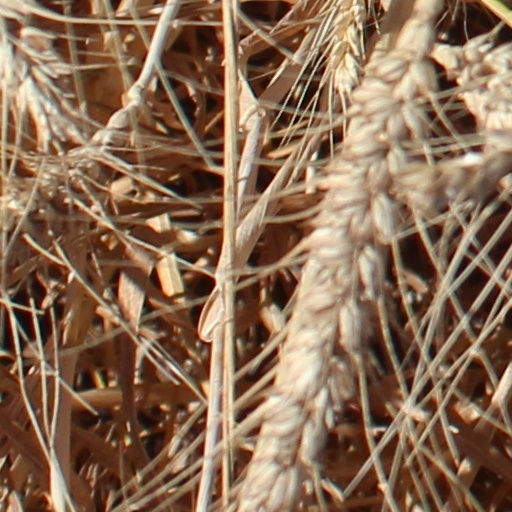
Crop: wheat